Zhoujiazhuang station

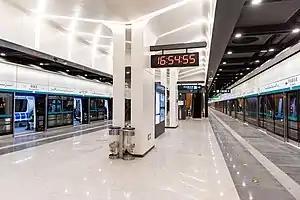
Platform

Zhoujiazhuang station is a subway station on Line 17 of the Beijing Subway. The station opened on December 31, 2021.